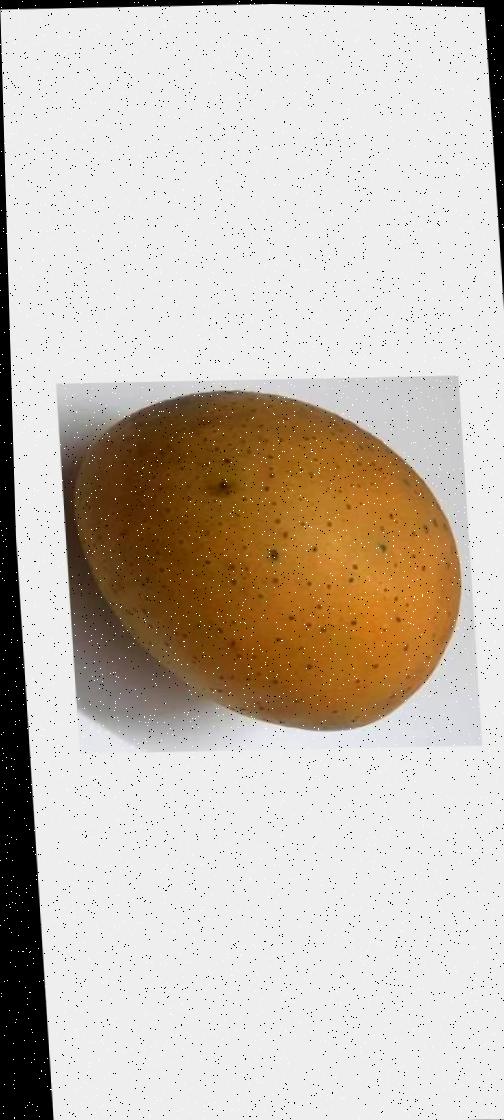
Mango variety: Gourmoti